Prince Paul of Yugoslavia

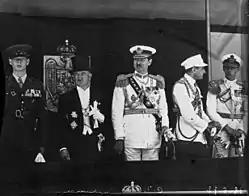

Paul backed a plan floated by Turkish Foreign Minister Şükrü Saracoğlu for Bulgaria to join the Balkan Pact and, in a letter, urged King Carol II of Romania to cede part of the Dobruja region as the price of Bulgaria joining the Balkan Pact. In his letter, Paul stressed the importance of stopping Italy from invading more Balkan nations, which required getting the Bulgarians out of the Italian sphere of influence (King Boris III of Bulgaria was married to the daughter of King Victor Emmanuel III of Italy). He wrote that he wanted the Bulgarians "off my back" to allow the Yugoslavs and Greeks to focus on countering the Italians, who were now building up their forces in their new colony of Albania. Unlike the Hungarians, whom Paul felt would never abandon their claims against Yugoslavia, the Bulgarians were felt to be more tractable.